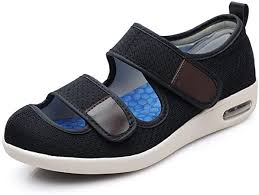
Waste category: shoes